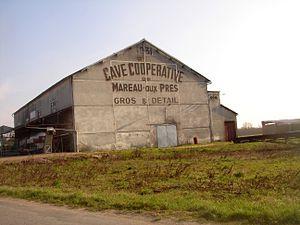
Cave coopérative des vignerons de la Grand'maison, appellation d'origine contrôlée d'Orléans et d'Orléans-cléry, Mareau-aux-Prés, Loiret, Centre, France
L’orléans-cléry est un vin rouge français d'appellation d'origine contrôlée et d'appellation d'origine protégée produit dans le département du Loiret.
La gastronomie du Loiret présente les principales composantes de la gastronomie traditionnelle du département du Loiret de la région Centre-Val de Loire.
La Loire à Vélo est le nom d'une véloroute française située dans les départements du Cher, du Loiret, de Loir-et-Cher, d'Indre-et-Loire, de Maine-et-Loire et de la Loire-Atlantique.
L’orléans est un vin rouge, rosé ou blanc français d'appellation d'origine contrôlée (AOC) produit dans le département du Loiret.